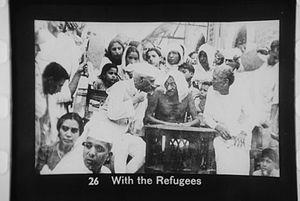
Mohandas Karamchand Gandhi, né à Porbandar le 2 octobre 1869 et mort assassiné à Delhi le 30 janvier 1948, est un dirigeant politique, important guide spirituel de l'Inde et du mouvement pour l'indépendance de ce pays. Il est communément connu et appelé en Inde et dans le monde comme le Mahatma Gandhi, voire simplement Gandhi, Gandhiji ou Bapu. « Mahatma » étant toutefois un titre qu'il refusa toute sa vie d'associer à sa personne.